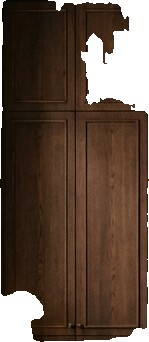
Surface category: cabinetry